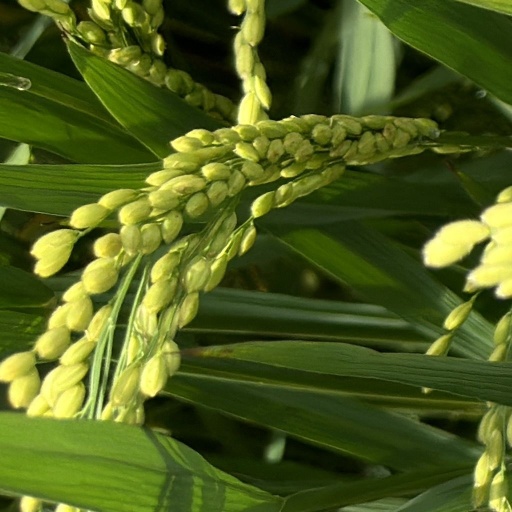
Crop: rice